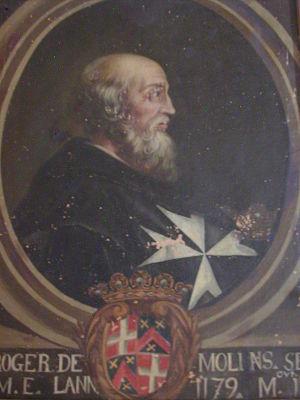
Portrait de Roger de MOULINS (collection de Thoury)